Tour of Flanders (men's race)

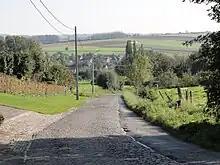
Eikenberg in Maarkedal

The Koppenberg has been dropped some years because it was deemed too difficult and too dangerous. Particularly when wet weather had made the cobbles slippery, it was hard for riders to take the steep slopes all the way riding. One rider falling could bring many others down and, in turn, halt those behind, who often had to shoulder their bikes and run up the remainder of the hill. In 1984 only two riders – Phil Anderson and Jan Raas – got to the top on their bikes. In 1987 Danish rider Jesper Skibby slipped and fell on the slick cobbles, before being run over by an official's car who tried to pass him. The climb was subsequently banned from the Tour of Flanders for the next 15 years.